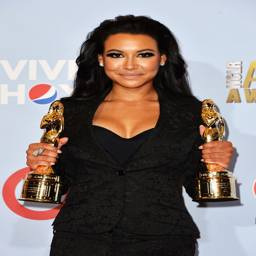
pop artist poses in the press room during awards .